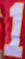
Number: 1